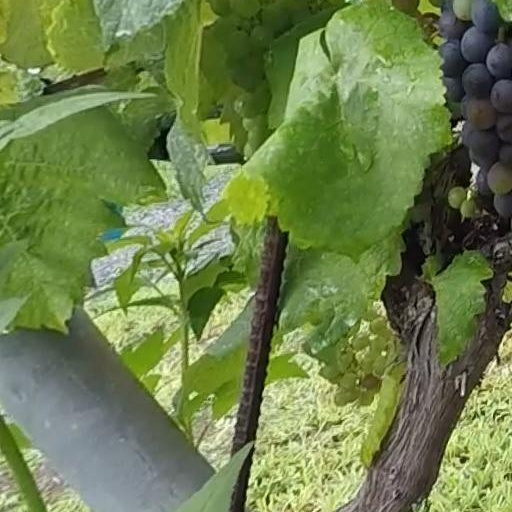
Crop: grape